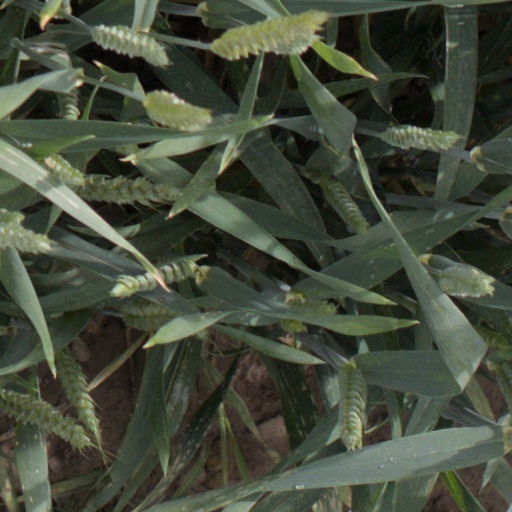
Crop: wheat